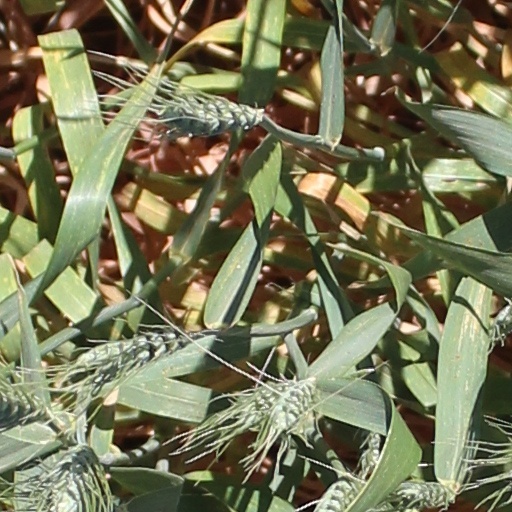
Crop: wheat